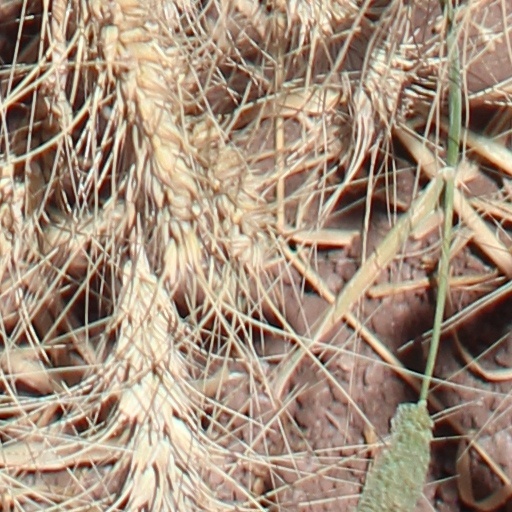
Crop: wheat